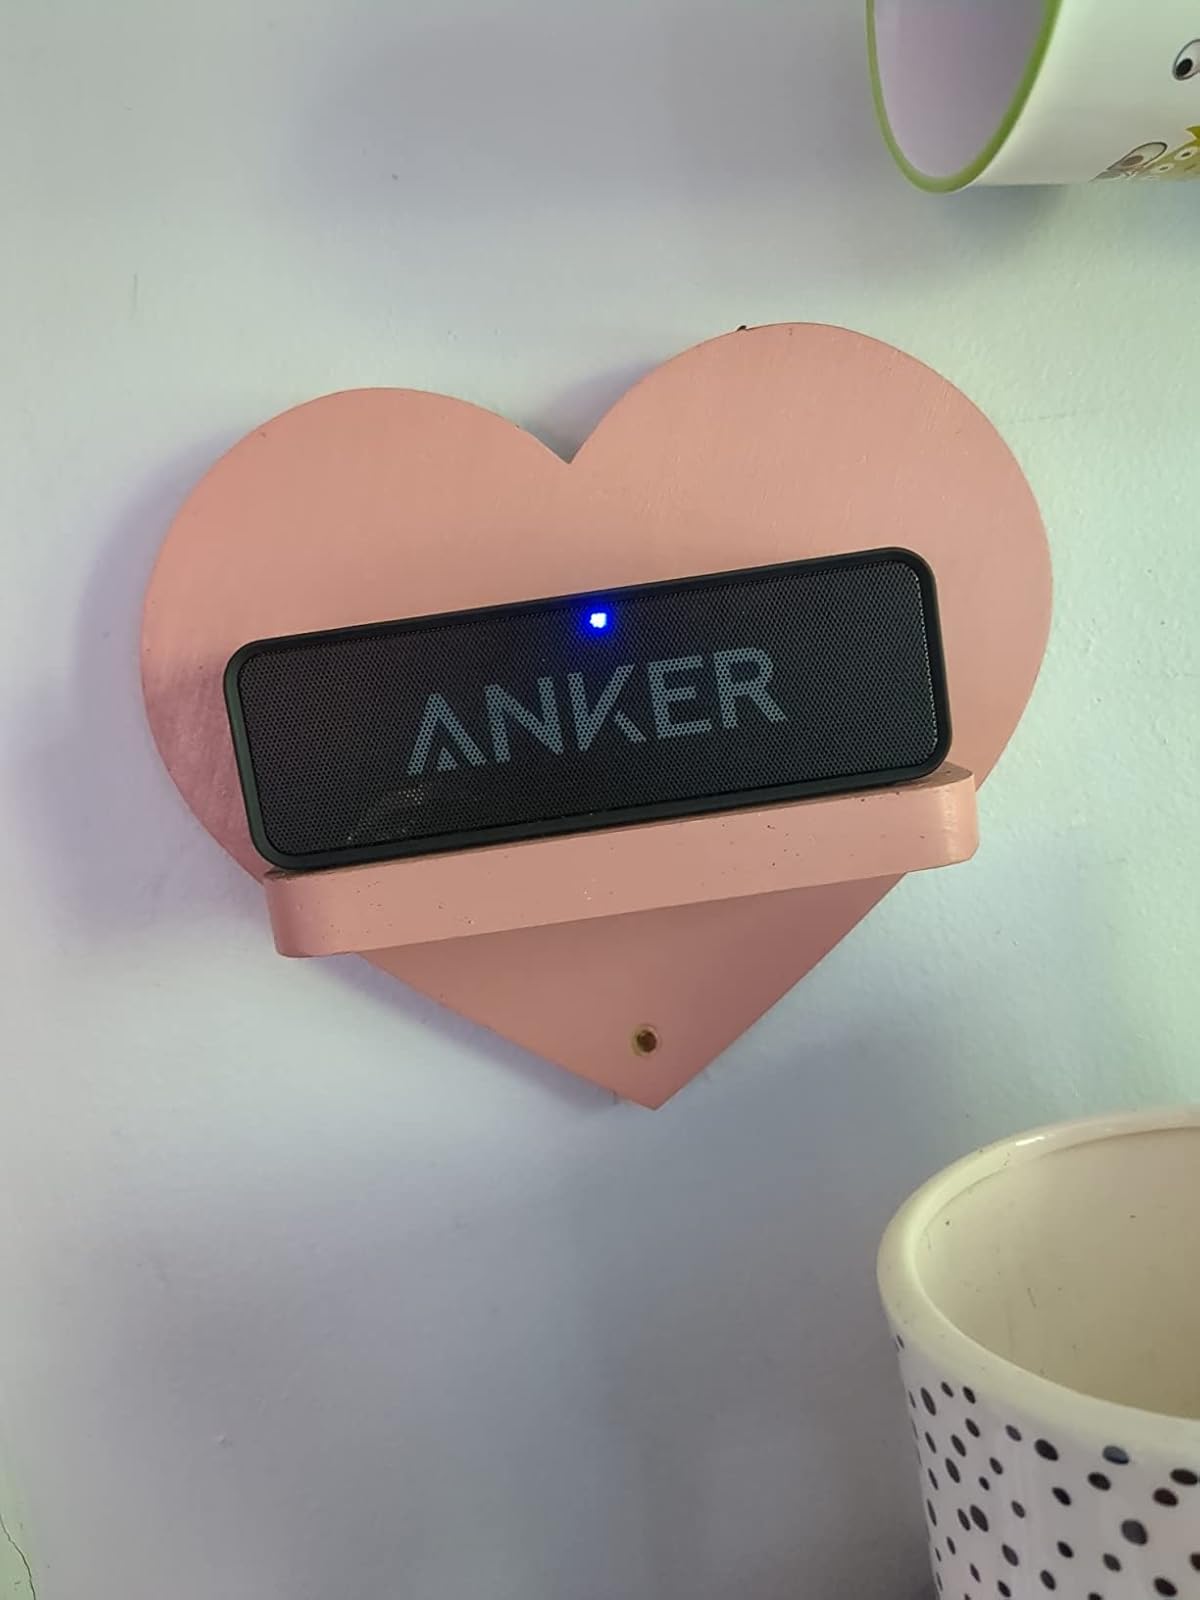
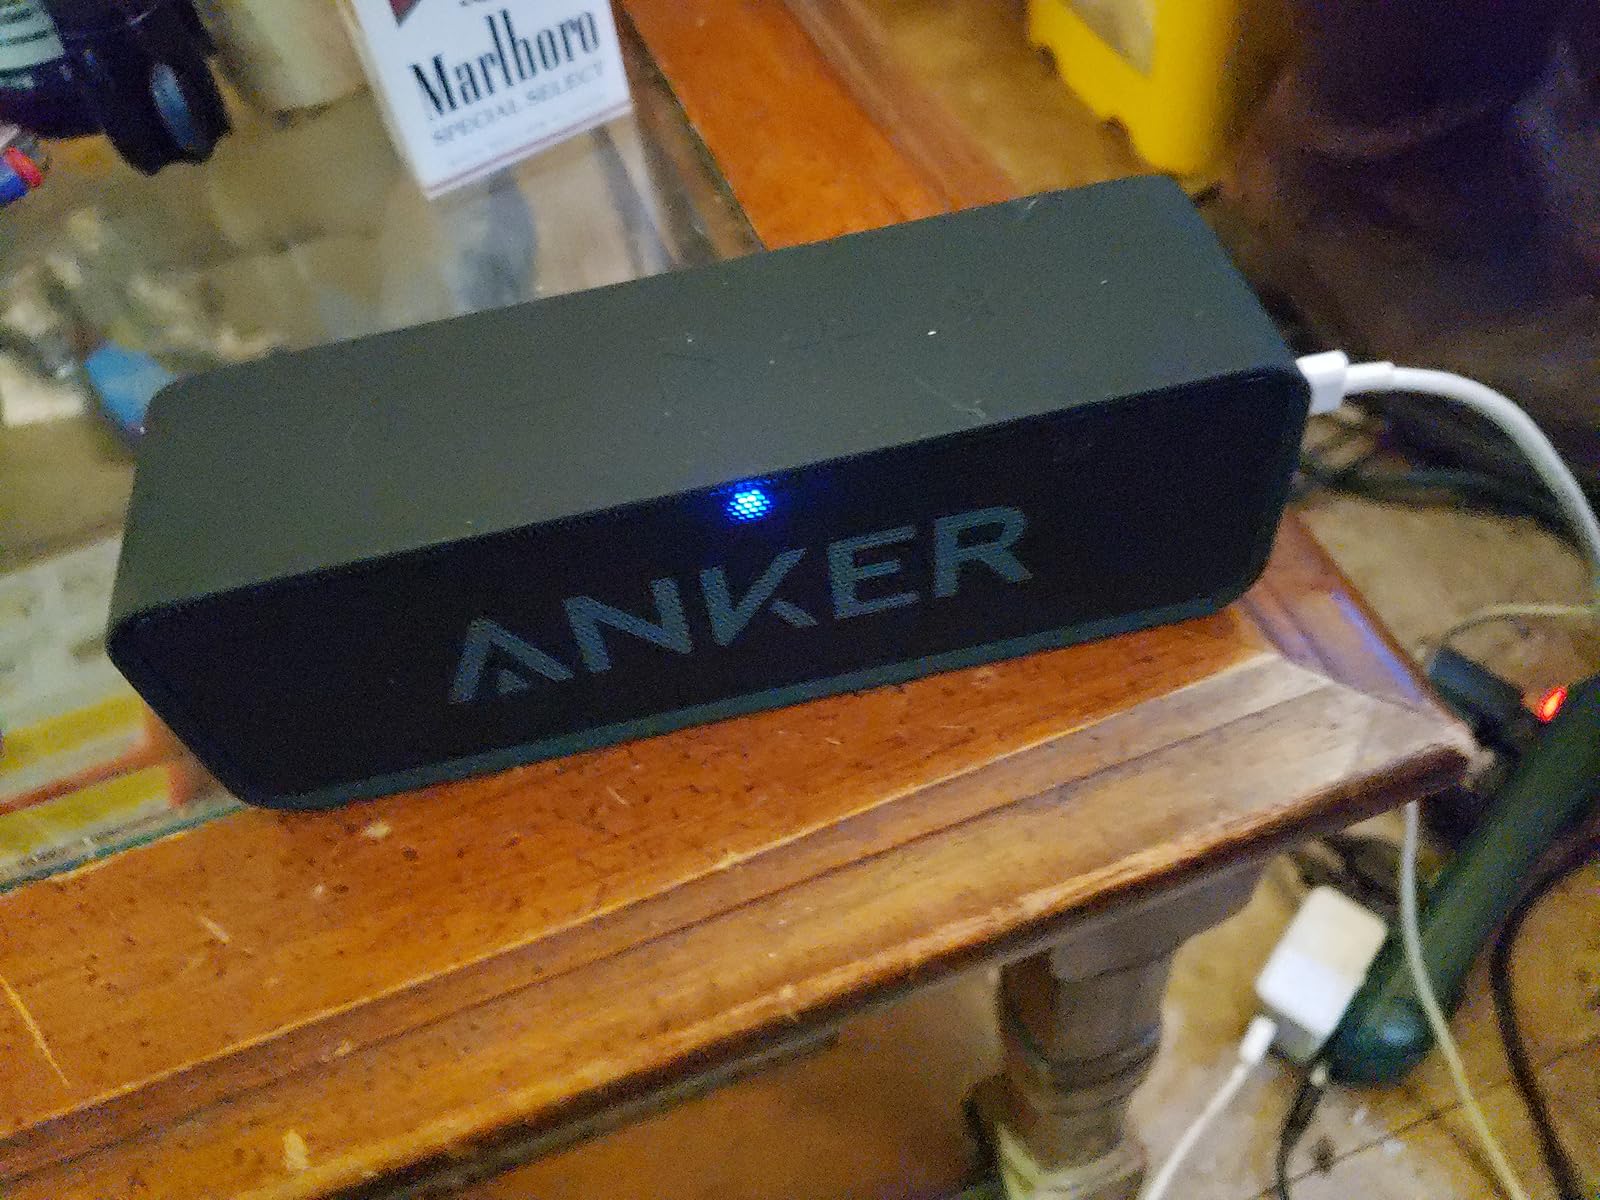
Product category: speaker
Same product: yes